Kawanabe Kyōsui

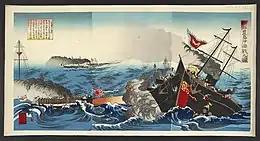

Kawanabe Kyōsui (河鍋 暁翠, January 4, 1868 – May 7, 1935) was a Meiji era painter for nihonga and ukiyoe.